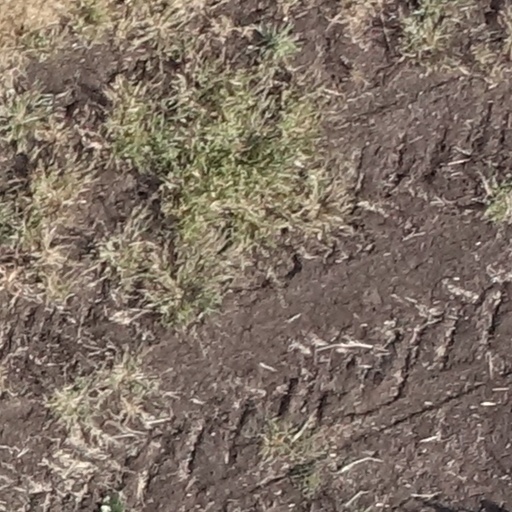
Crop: sorghum